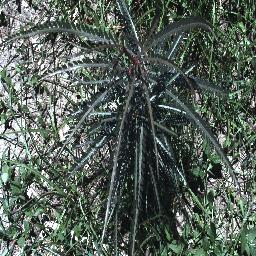
Label: parkinsonia